St. Elijah Church, Moscopole

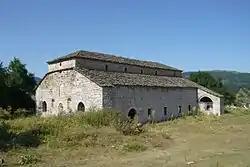

The St. Elijah Church is an Orthodox church in Moscopole, Korçë County, Albania, dedicated to Saint Elijah. It is a Cultural Monument of Albania.